Charles D. Barrett

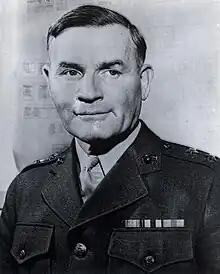
MajGen Charles D. Barrett

Major General Charles Dodson Barrett (16 August 1885 – 8 October 1943) was the first commanding general of the 3rd Marine Division. He died while on duty in the South Pacific, 8 October 1943. He was posthumously awarded the Distinguished Service Medal in recognition of his outstanding service during World War II. Camp Barrett, home of The Basic School at Marine Corps Base Quantico is named after him.